Banastre Tarleton

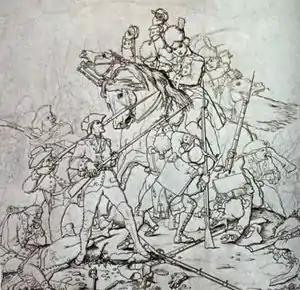
The Battle of Waxhaw Creek (29 May 1780), in Lancaster County, South Carolina

On 29 May 1780, Colonel Tarleton, with a force of 149 mounted soldiers, overtook a detachment of 350 to 380 Virginia Continentals, led by Colonel Abraham Buford. Buford rejected Tarleton's invitation to surrender on essentially the same terms as the Charles Town garrison. The Continentals continued marching, not preparing for battle until they heard their rear guard in action. Only after sustaining many casualties did Buford order his soldiers to surrender. Nonetheless, fighting continued until 113 soldiers of Buford's detachment were killed, 203 were captured, and 150 were severely wounded. The British army casualties were 5 soldiers killed and 12 soldiers wounded. From the perspective of the British Army, the affair is known as the Battle of Waxhaw Creek. In that time, Patriots used the phrase "Tarleton's quarter" (shooting after surrender) as meaning "no quarter offered".